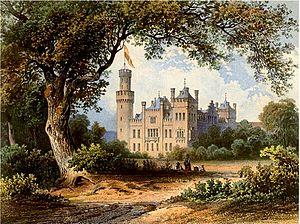
Le château de Herdringen est un château en Allemagne, situé à Herdringen en Westphalie. Il appartient aux barons de Fürstenberg et constitue l'un des châteaux néogothiques les plus importants du pays. Il a été construit de 1844 à 1853 par Ernst Friedrich Zwirner, architecte affecté à la cathédrale de Cologne.